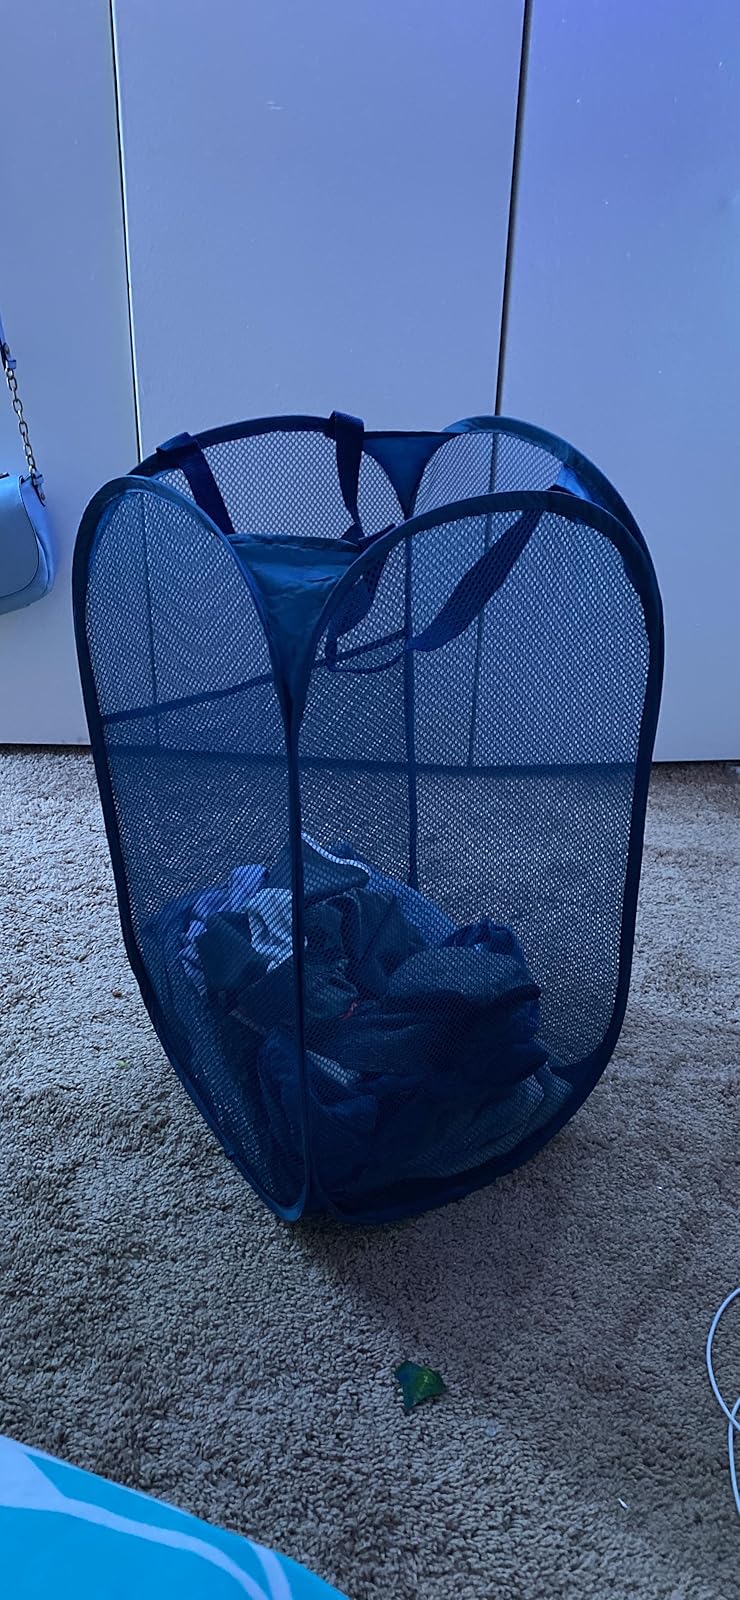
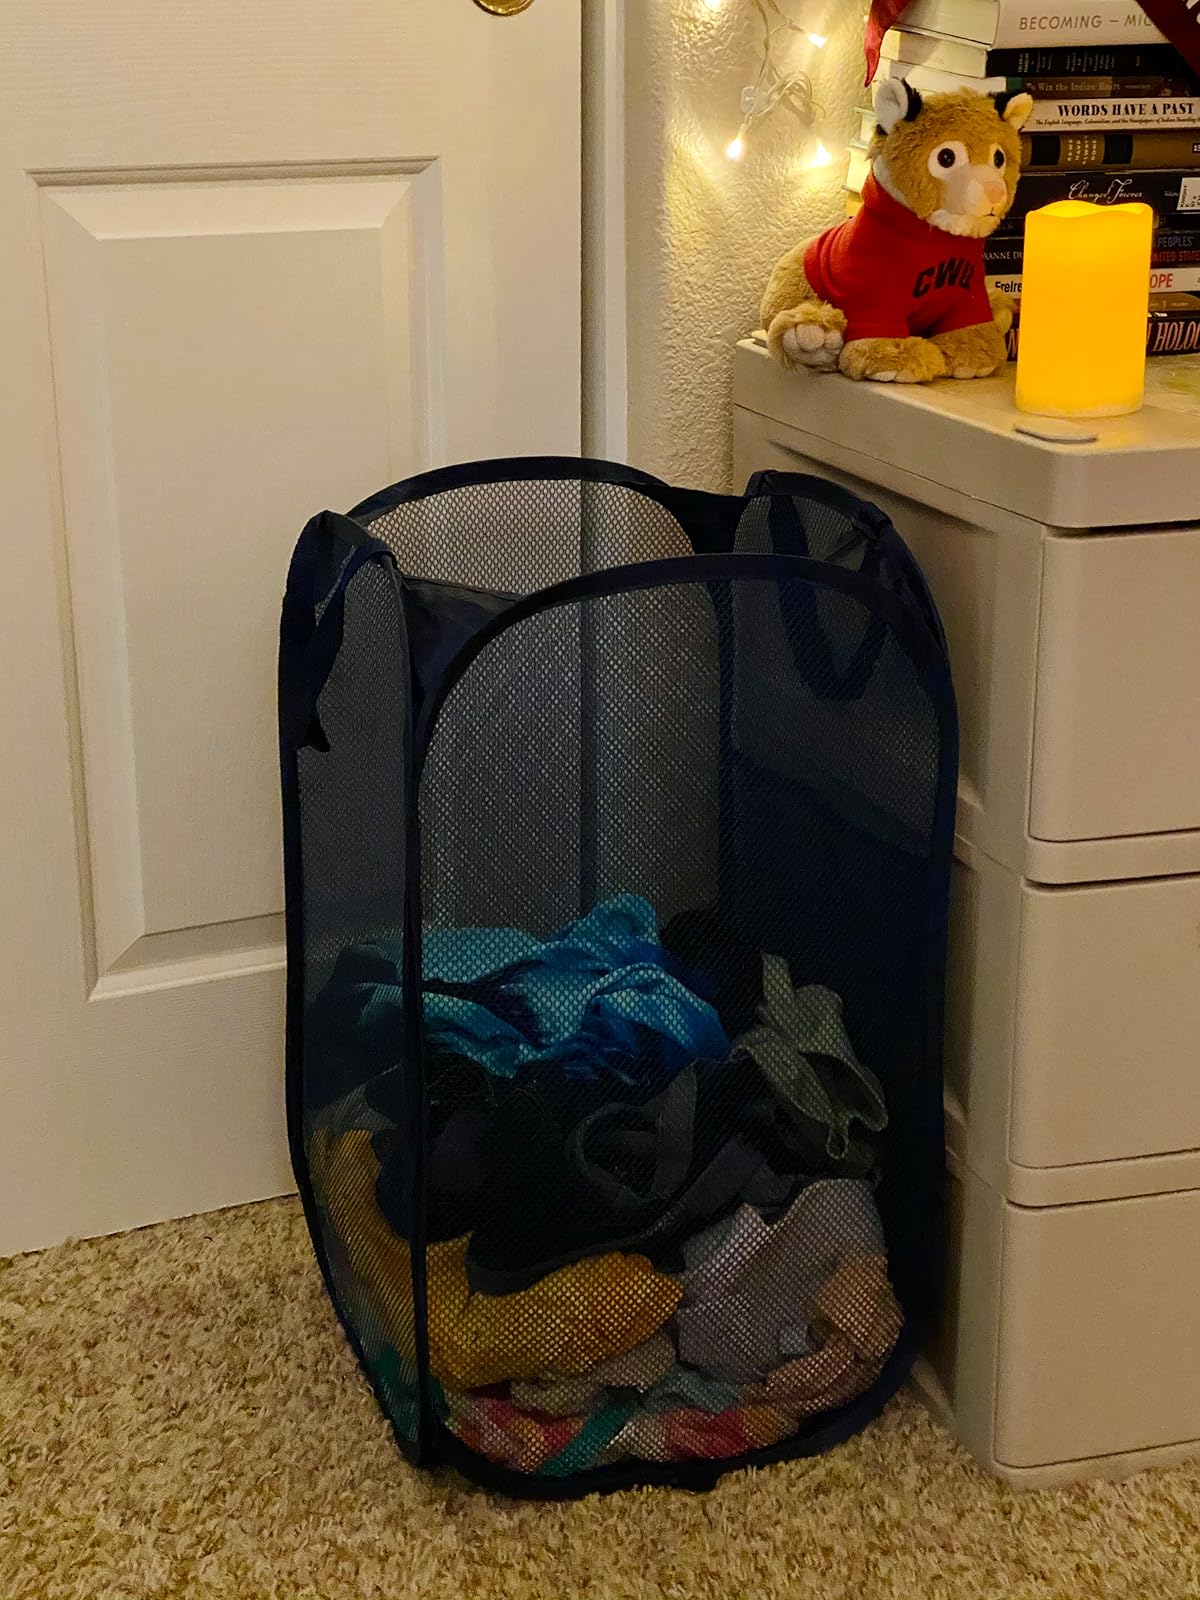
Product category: items_hamper
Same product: yes